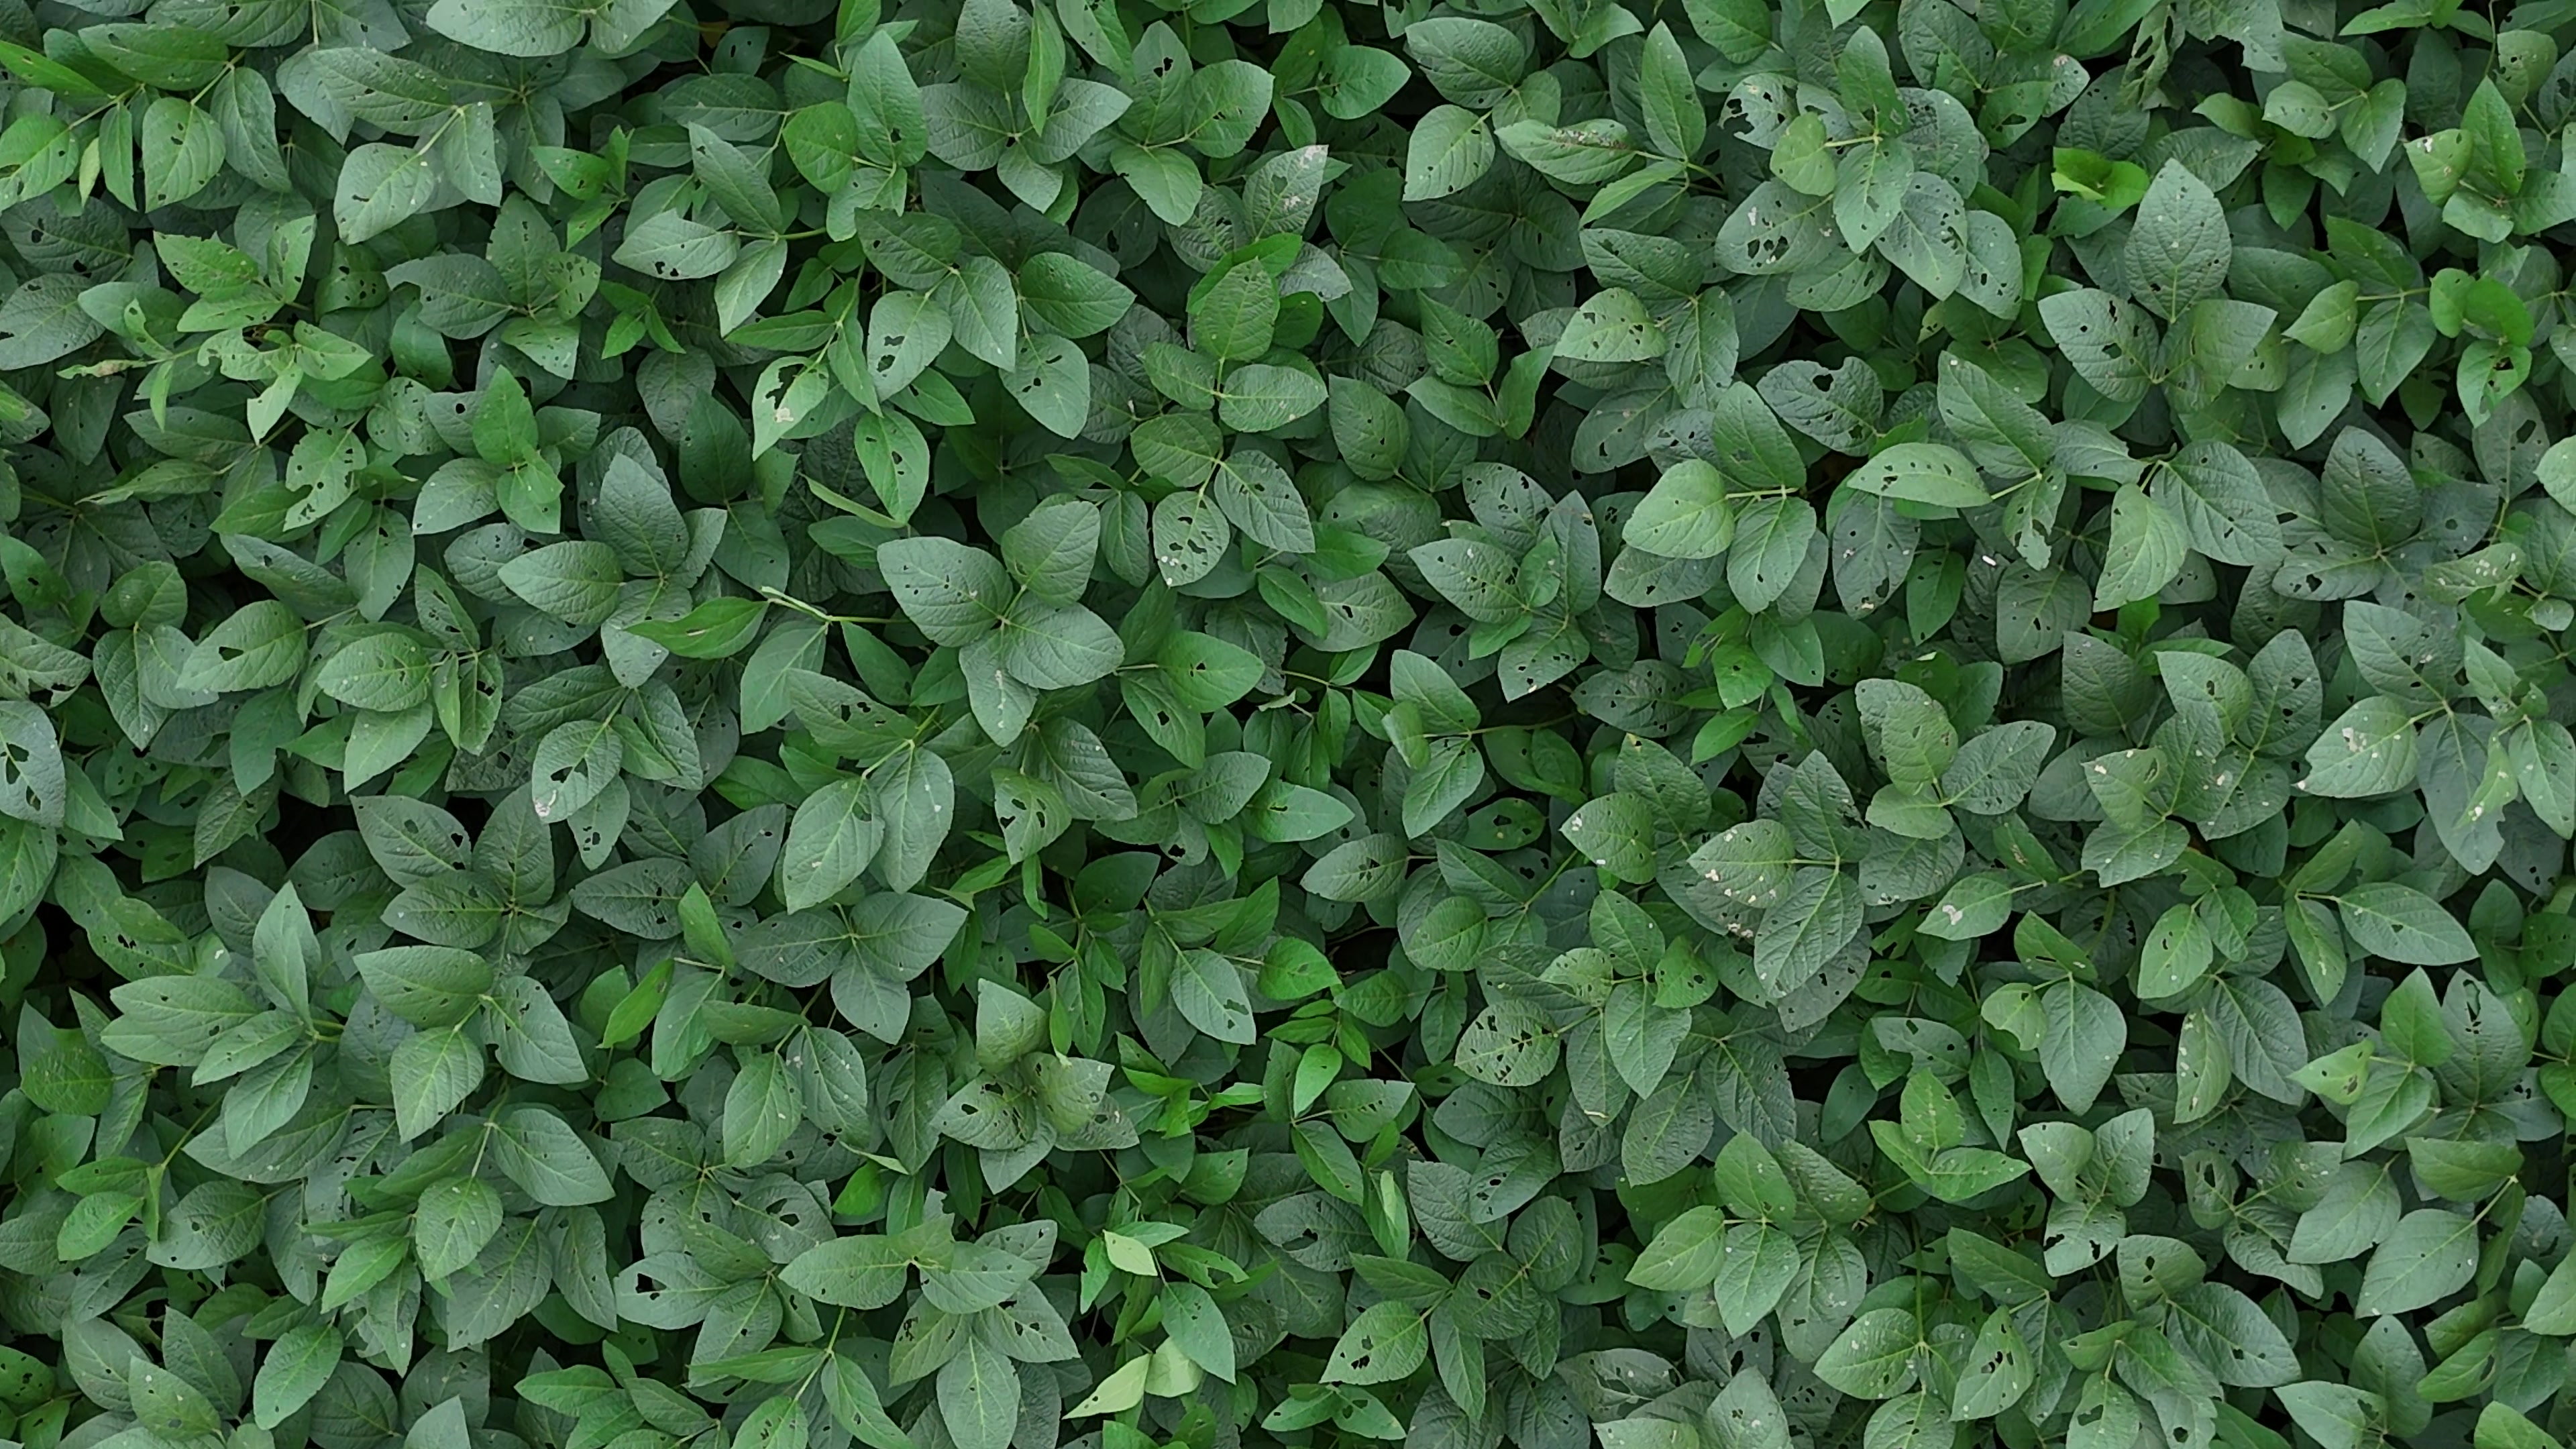
Label: Semilooper_Pest